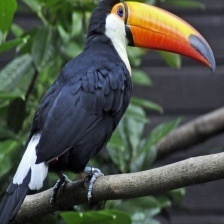
Species: TOUCHAN
Scientific name: RAMPHASTIDAE
ImageNet parent category: toucan